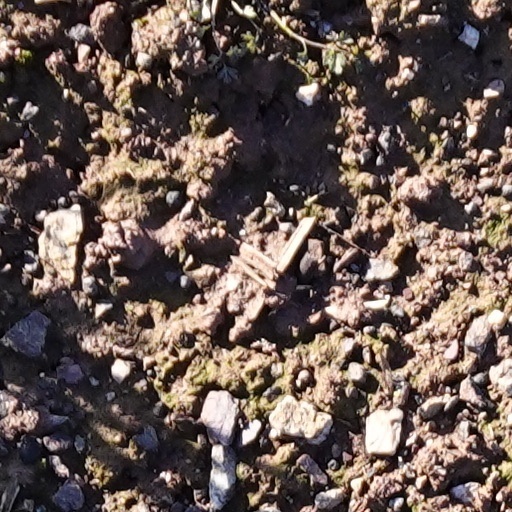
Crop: wheat